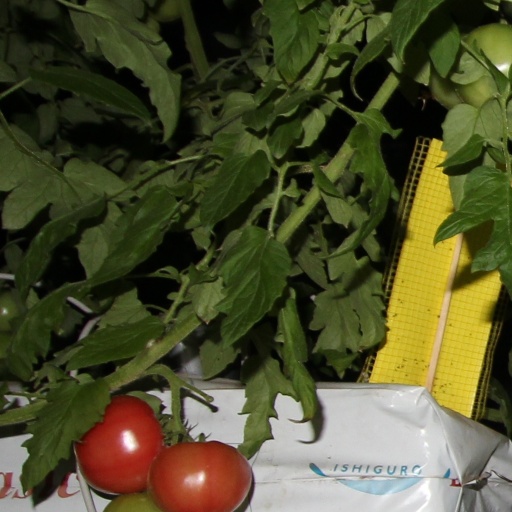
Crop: tomato